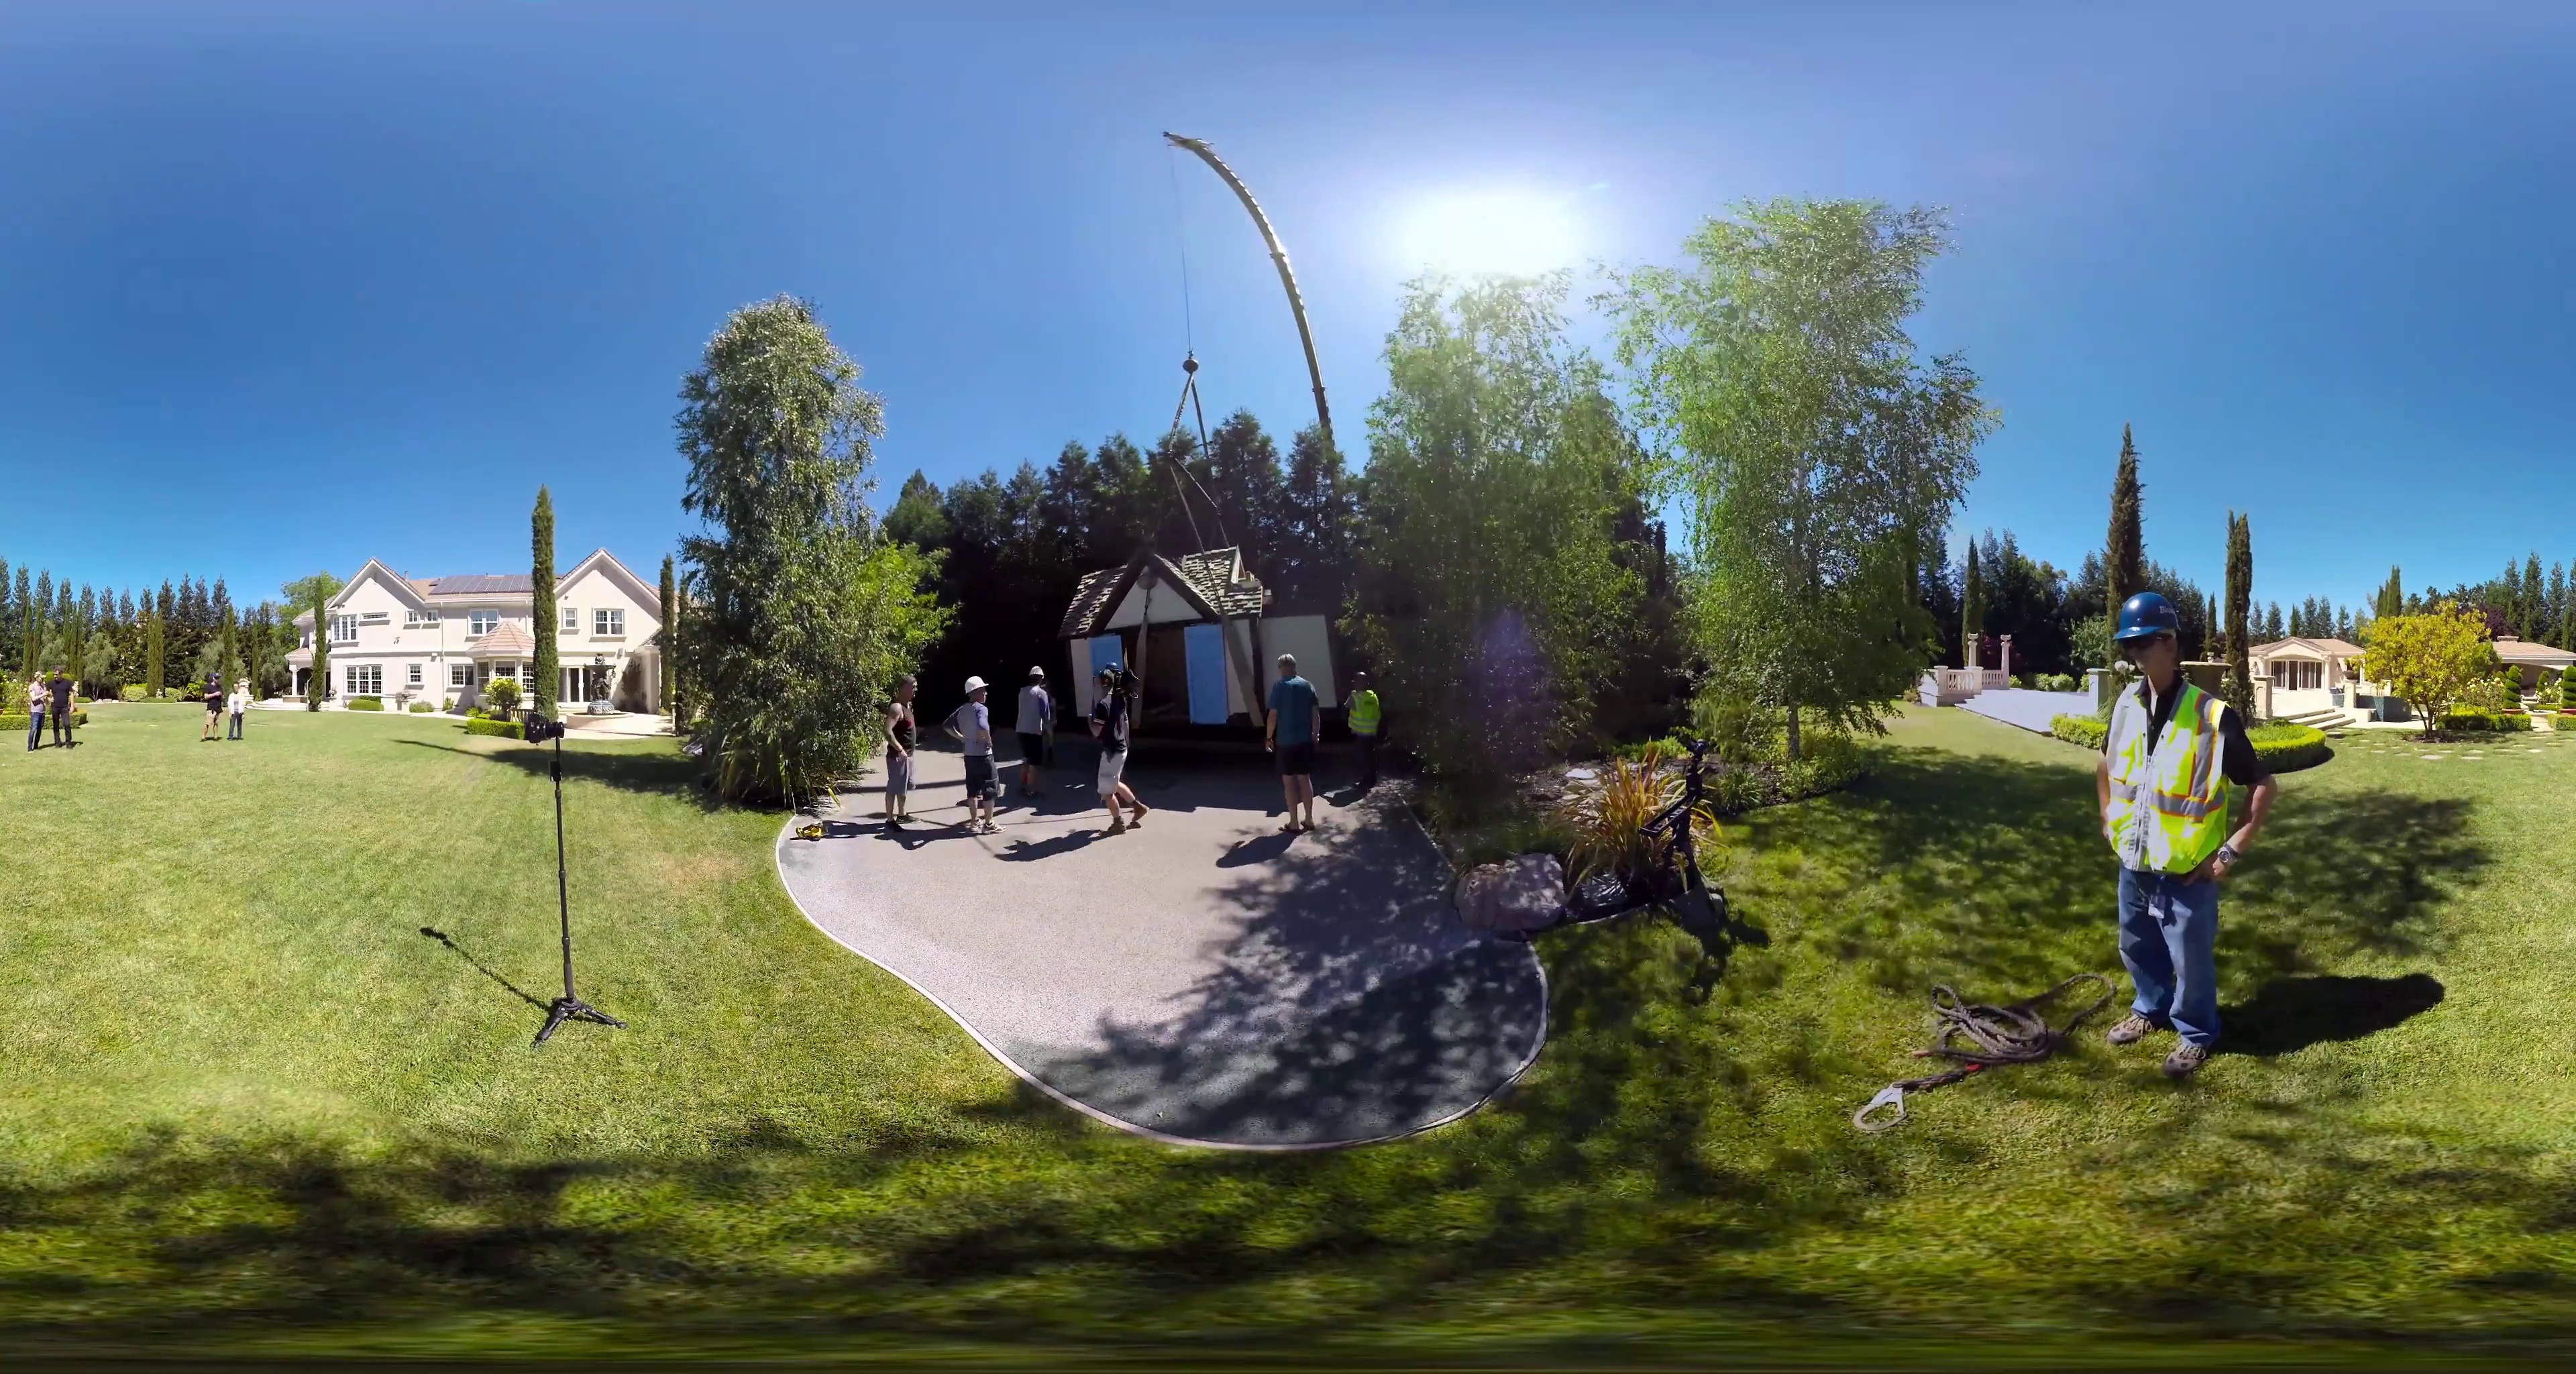
Referred object: person standing on the grass on the right side of the initial view

Referred object: the man in a yellow safety vest